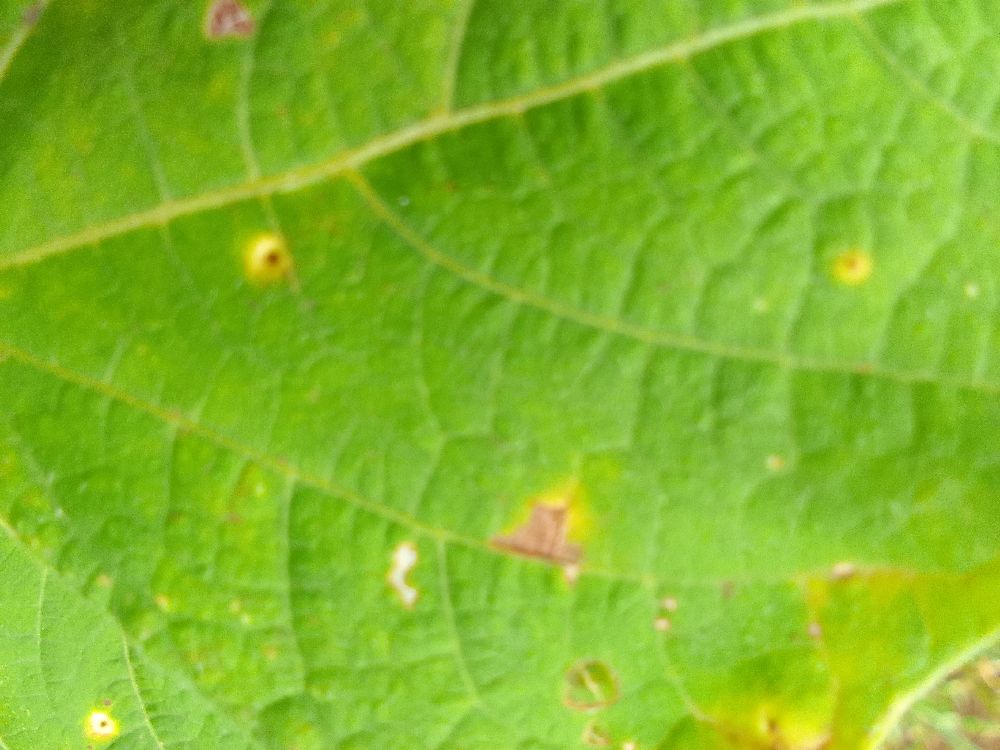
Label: rust